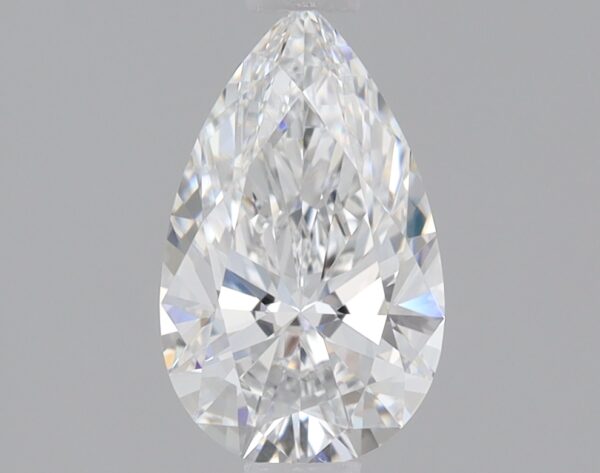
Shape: pear
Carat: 0.82
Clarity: VS1
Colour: E
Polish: EX
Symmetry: EX
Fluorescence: NONE
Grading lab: IGI
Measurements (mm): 8.55 x 5.21 x 3.15